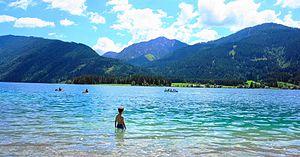
Le Weissensee est un lac en Autriche, situé près des Alpes de Gailtal dans le land de Carinthie. À 930 mètres au-dessus le niveau de la mer, le Weissensee est le lac le plus haut de la Carinthie pour se baigner qui en été atteint une température agréable. La plupart du lac appartient à la commune de Weissensee.